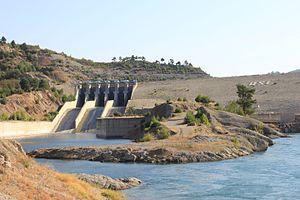
Le barrage de Kılavuzlu est un barrage en Turquie. Il est situé en aval du barrage de Menzelet et en amont du barrage de Sır.